Western sports (North America)

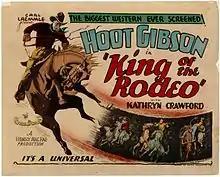
A depiction of rodeo in the 1929 film King of the Rodeo.

Western sports are sports that are associated with the western part of North America, which historically included regions such as the Wild West in the United States. They typically exemplify the stereotypical ruggedness of the region, and include some equestrian or cattle-herding activities, such as rodeo. In the second half of the 20th century, sports such as skiing and skateboarding became popular, being associated to some extent with Californian culture.